Fulton County Library System

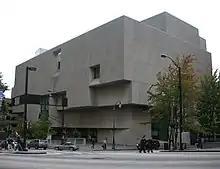
The Central Library

The Central Library in Downtown Atlanta serves as the headquarters of the library system. Completed in 1980, it was the last building to be designed by Bauhaus-movement architect Marcel Breuer. The building, designed in the brutalist architectural style, is considered a "masterpiece" by architectural experts, such as Barry Bergdoll, the Chief Architectural Curator of the Museum of Modern Art, and is closely related to the Whitney Museum of Art building (currently the Met Breuer museum).